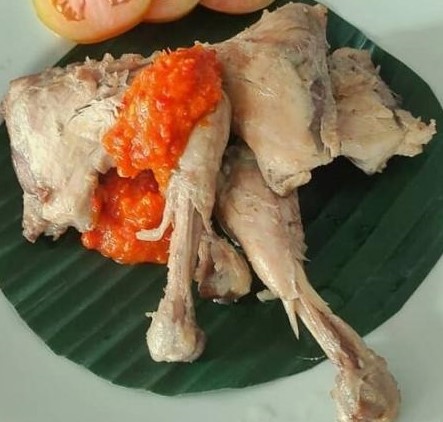
Label: ayam_pop